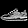
Label: Sneaker